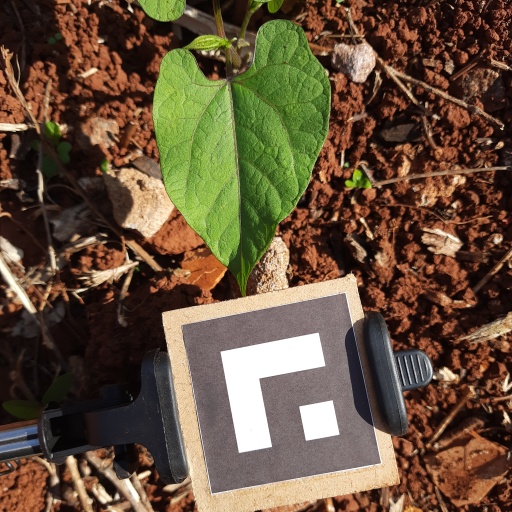
Observations: wavy surface, no eating holes, under sunlight